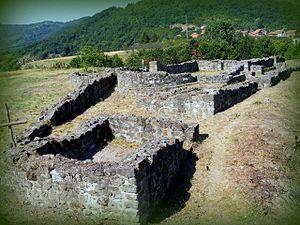
Les monuments culturels protégés constituent une catégorie de monuments de Serbie inscrits sur une liste de monuments bénéficiant de la protection de l'État. Il s'agit d'une troisième catégorie de monuments protégés classés, par leur importance, après les monuments culturels d'importance exceptionnelle et les monuments culturels de grande importance.
Kastrat est un village de Serbie situé dans la municipalité de Kuršumlija, district de Toplica. Au recensement de 2011, il comptait 195 habitants.
L'église Saint-Marc de Kastrat est une église orthodoxe serbe située à Kastrat, dans le district de Toplica et dans la municipalité de Kuršumlija en Serbie. Elle est inscrite sur la liste des monuments culturels protégés de la République de Serbie.